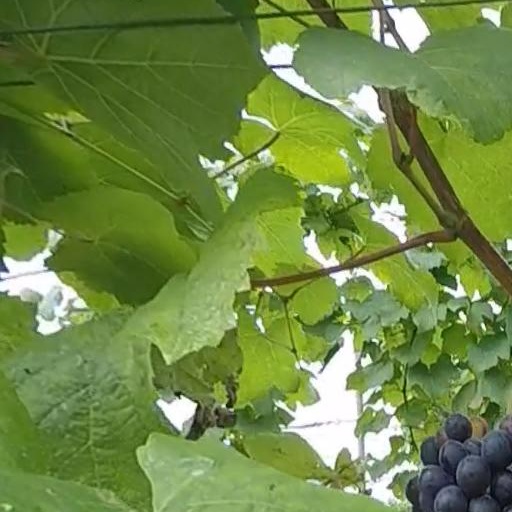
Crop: grape